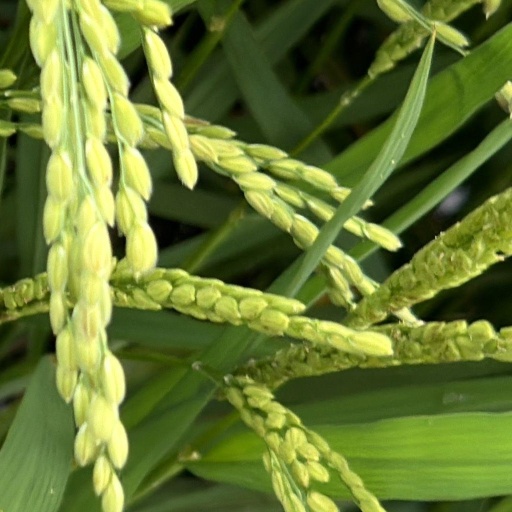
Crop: rice